Cinema of Europe

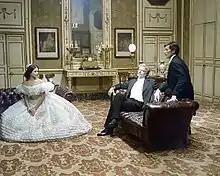
"The Leopard" (1963) by Luchino Visconti

On the heels of the sword-and-sandal craze, a related genre, the Spaghetti Western arose and was popular both in Italy and elsewhere. These films differed from traditional westerns by being filmed in Europe on limited budgets, but featured vivid cinematography. The term was used by foreign critics because most of these westerns were produced and directed by Italians.